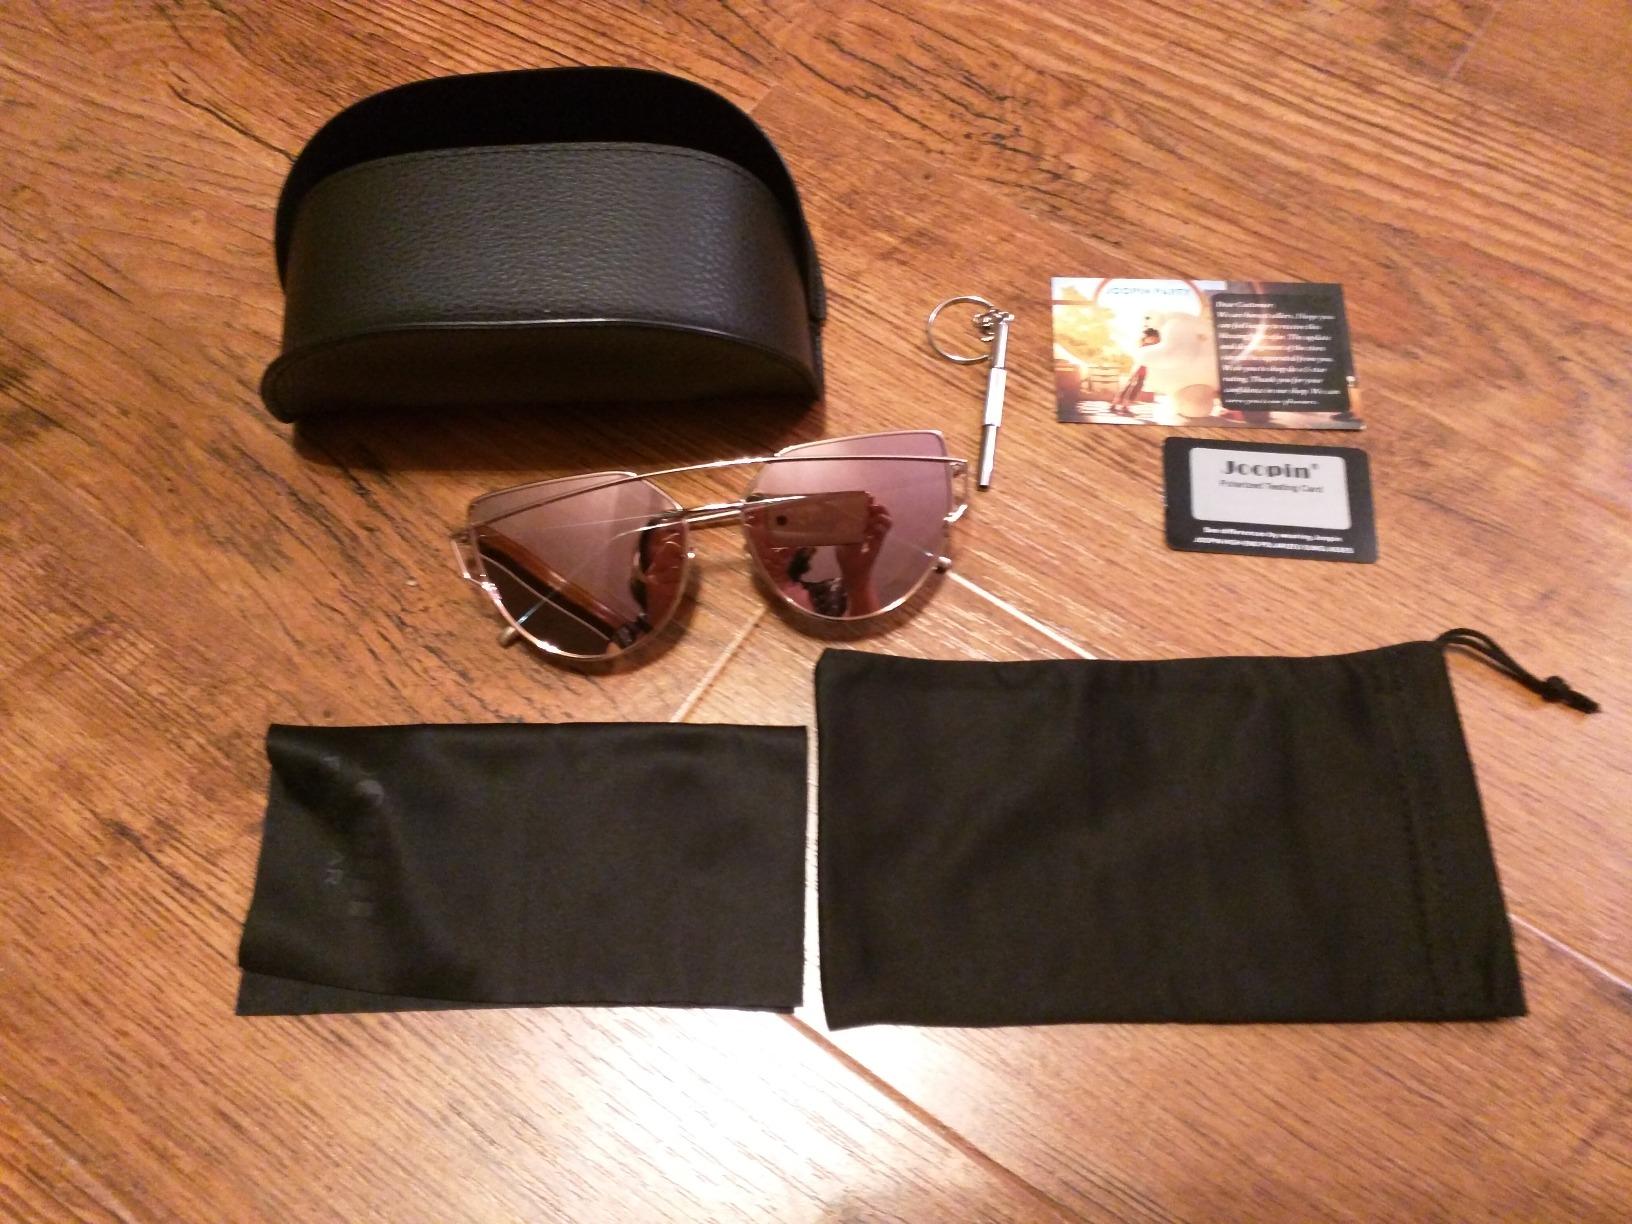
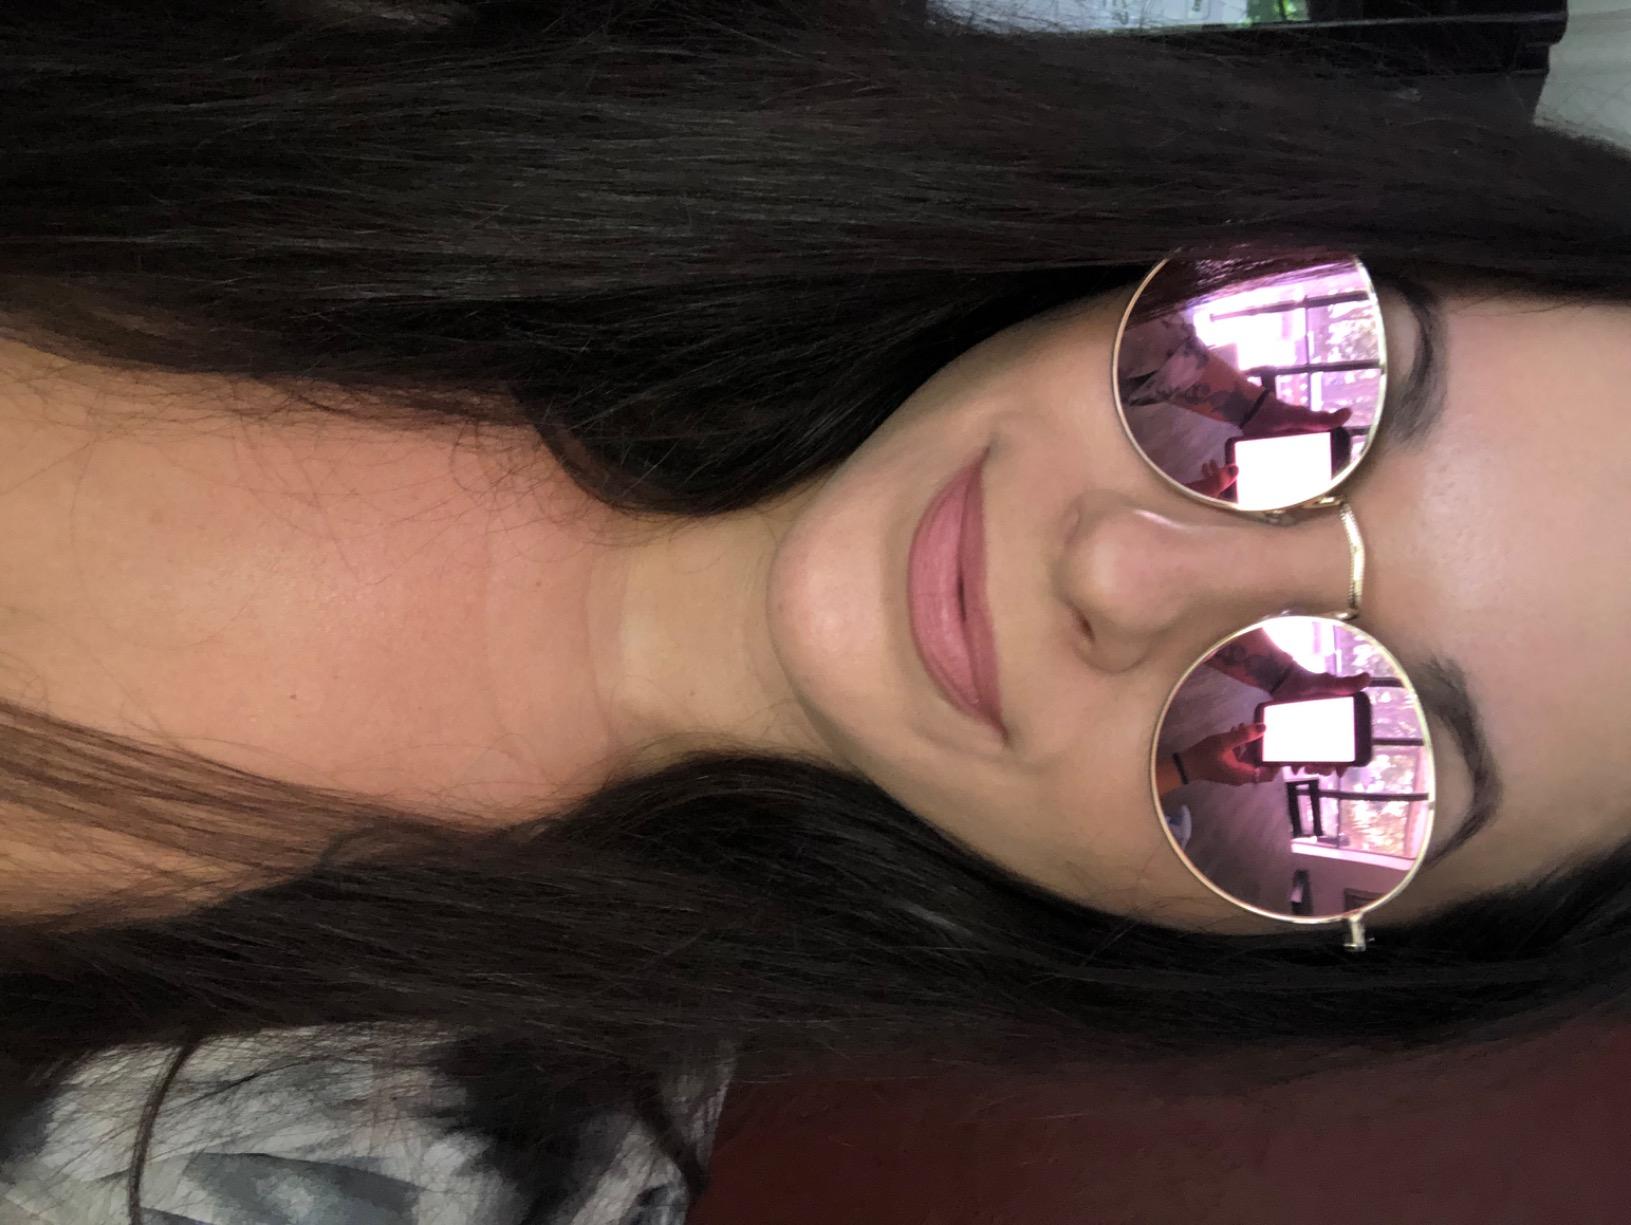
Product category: accessories_sunglasses
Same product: no